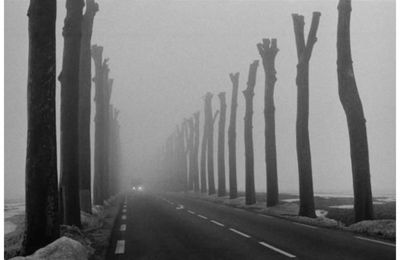
Weather: foggy or hazy